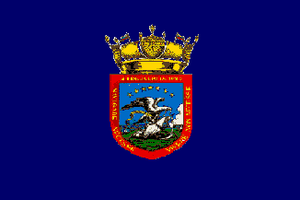
La marine du Venezuela, qui est officiellement appelée Marine bolivarienne vénézuélienne, est une composante des Forces armées vénézuéliennes.